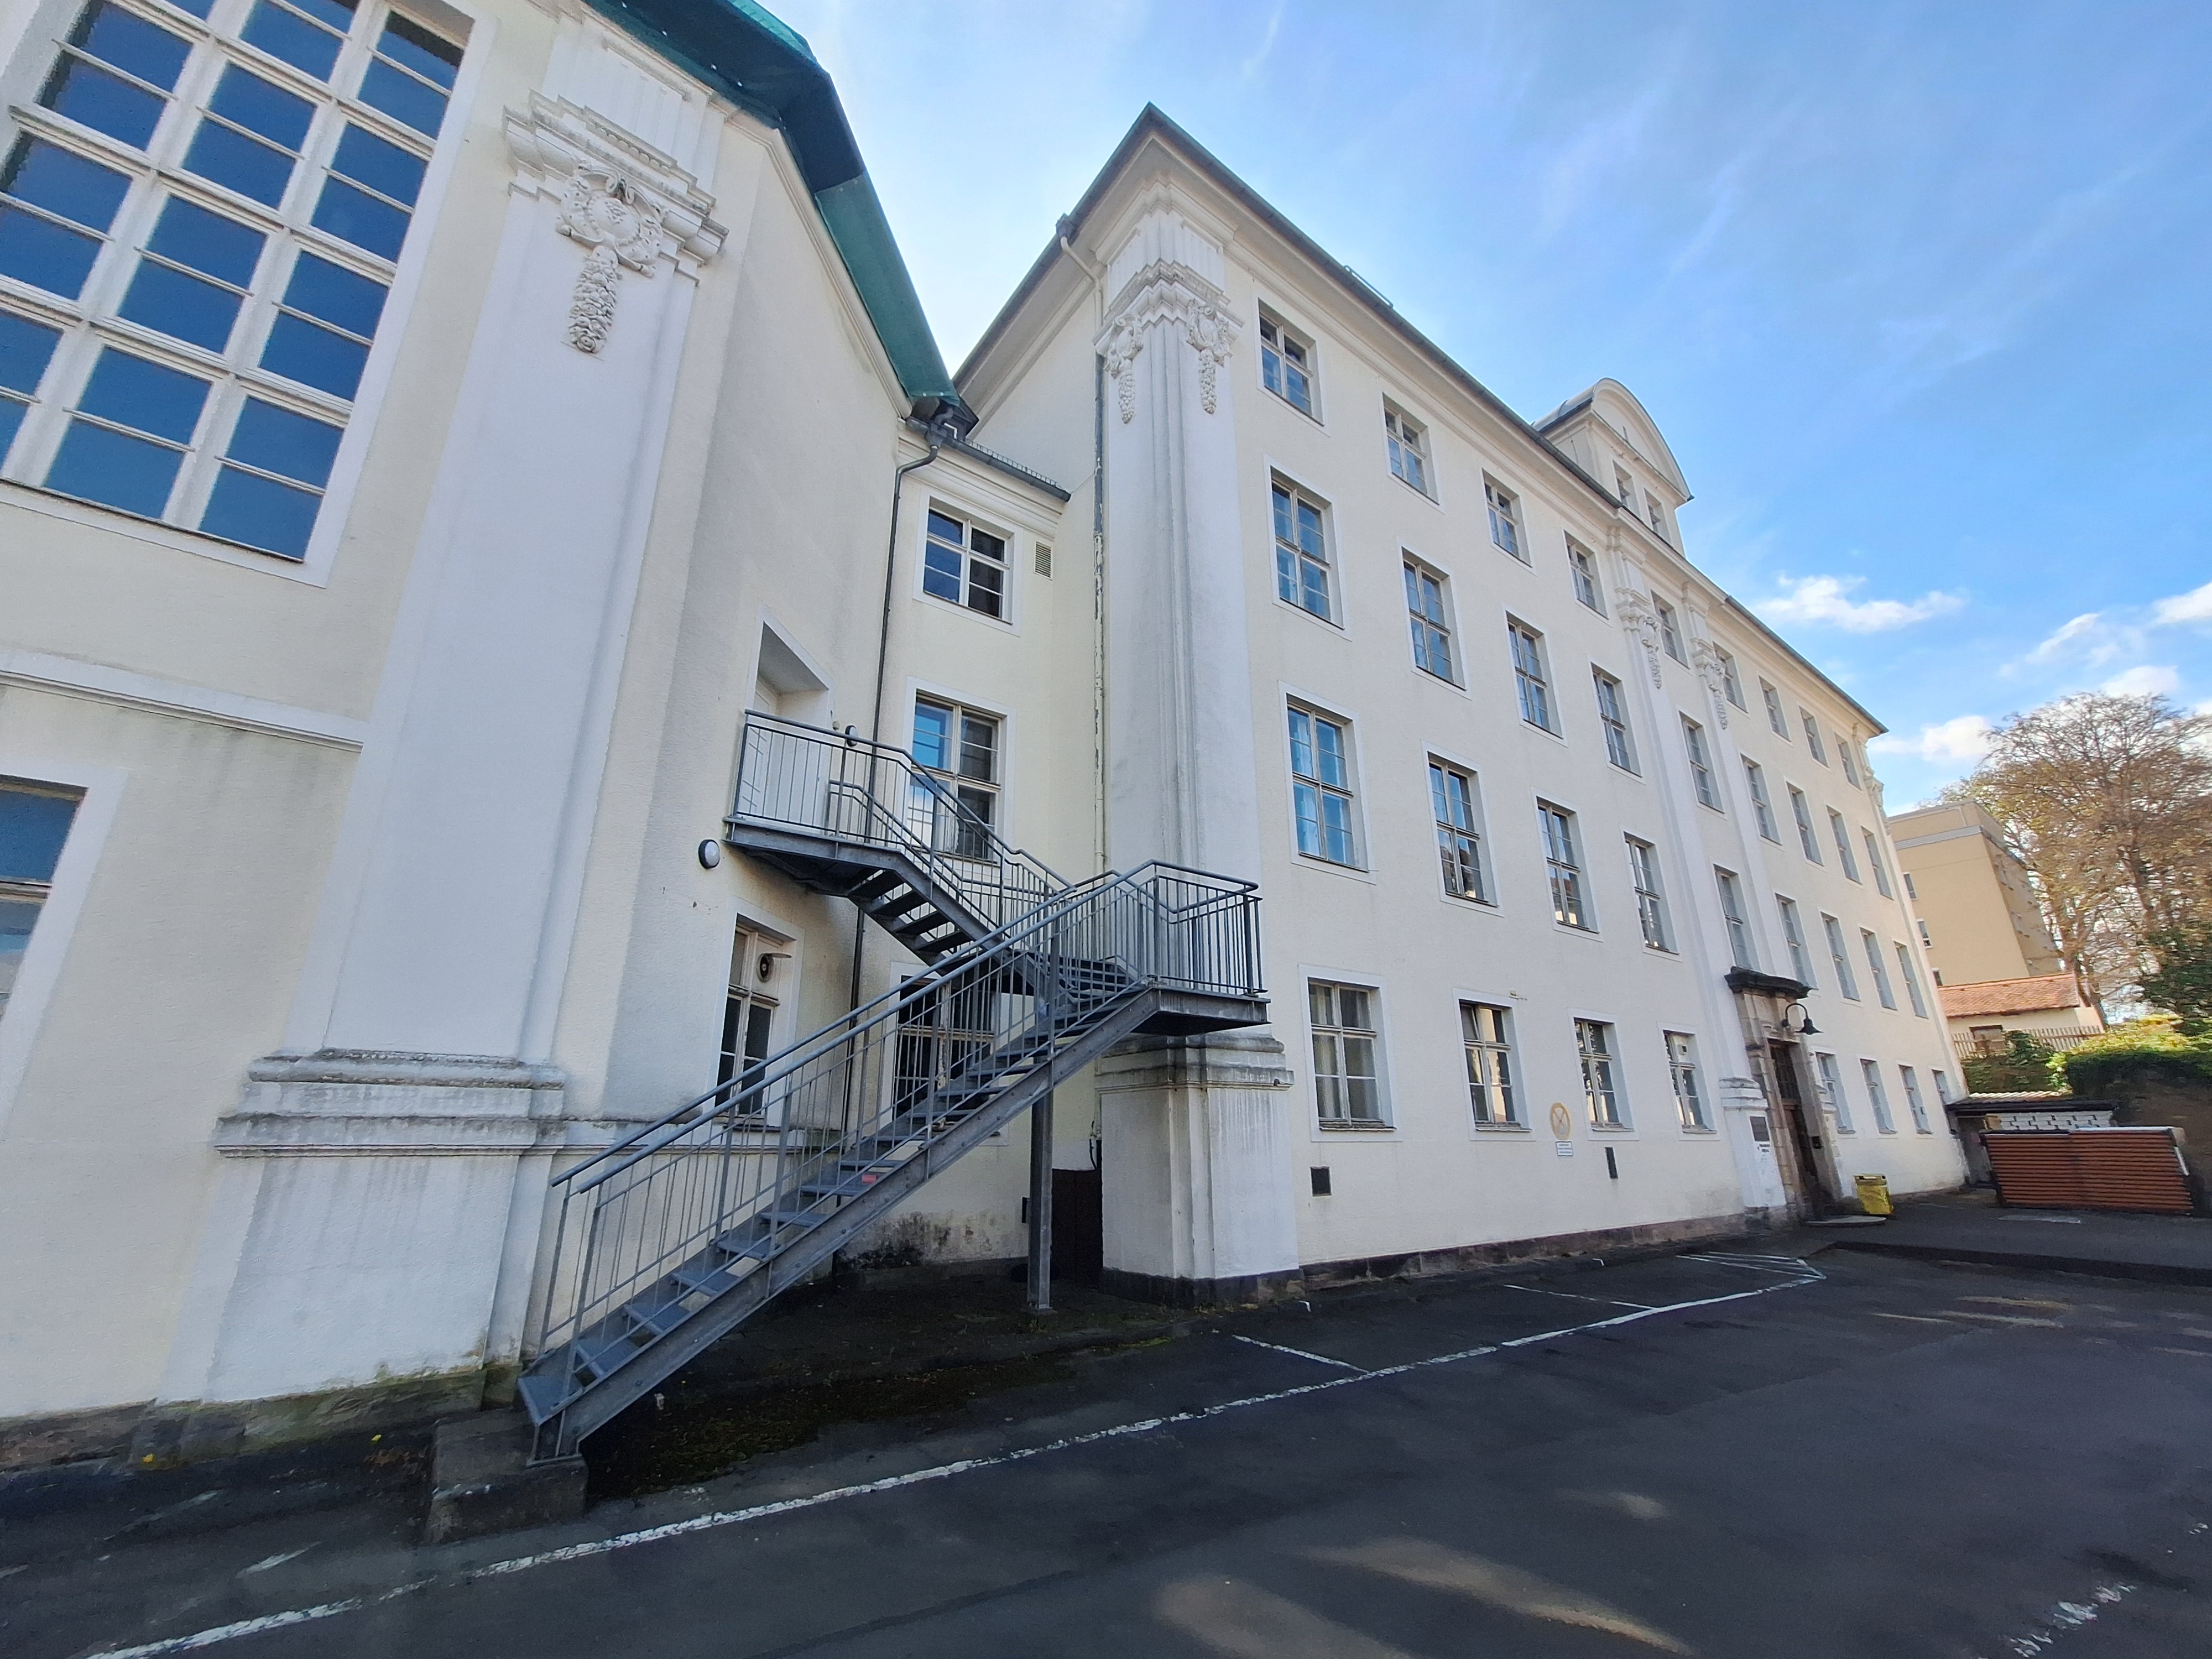
Building: Renthof 5